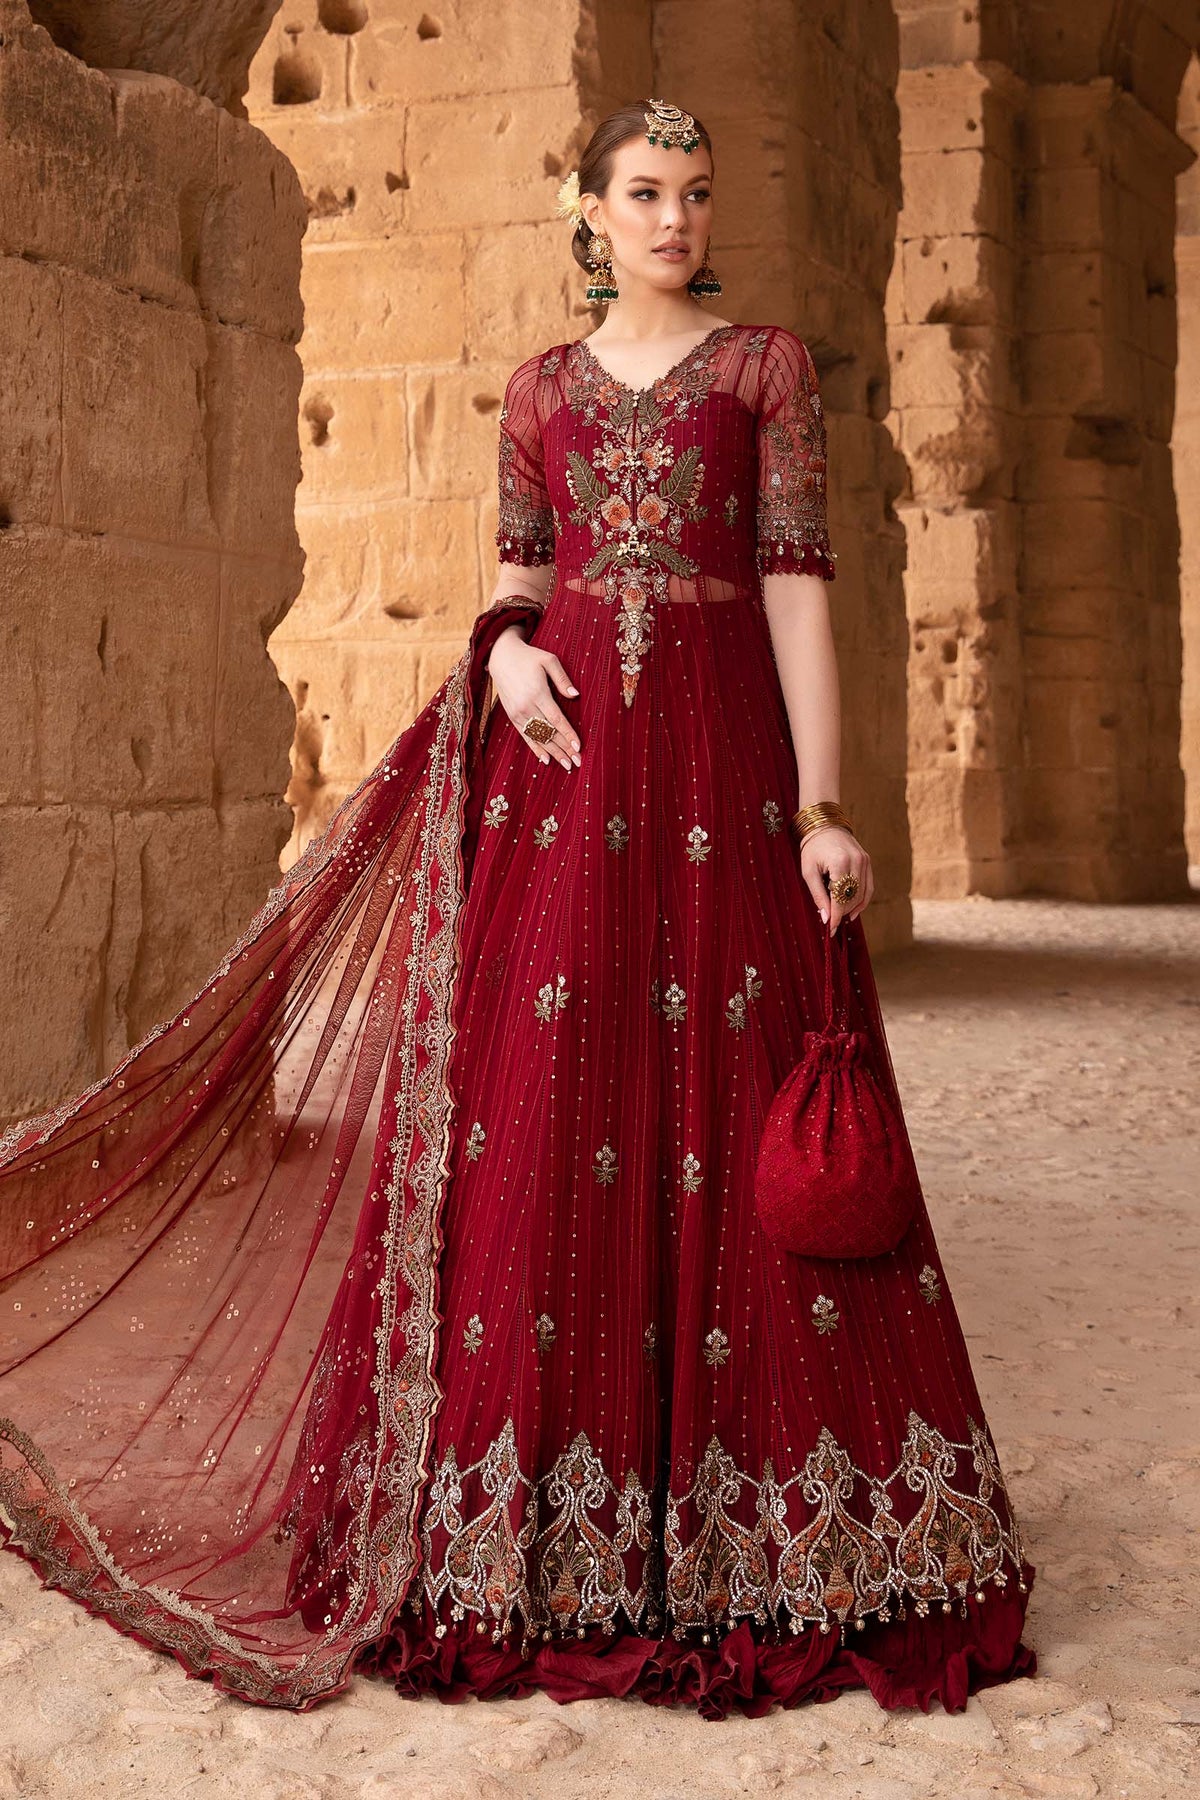
burgundy embroidered net salwar suit